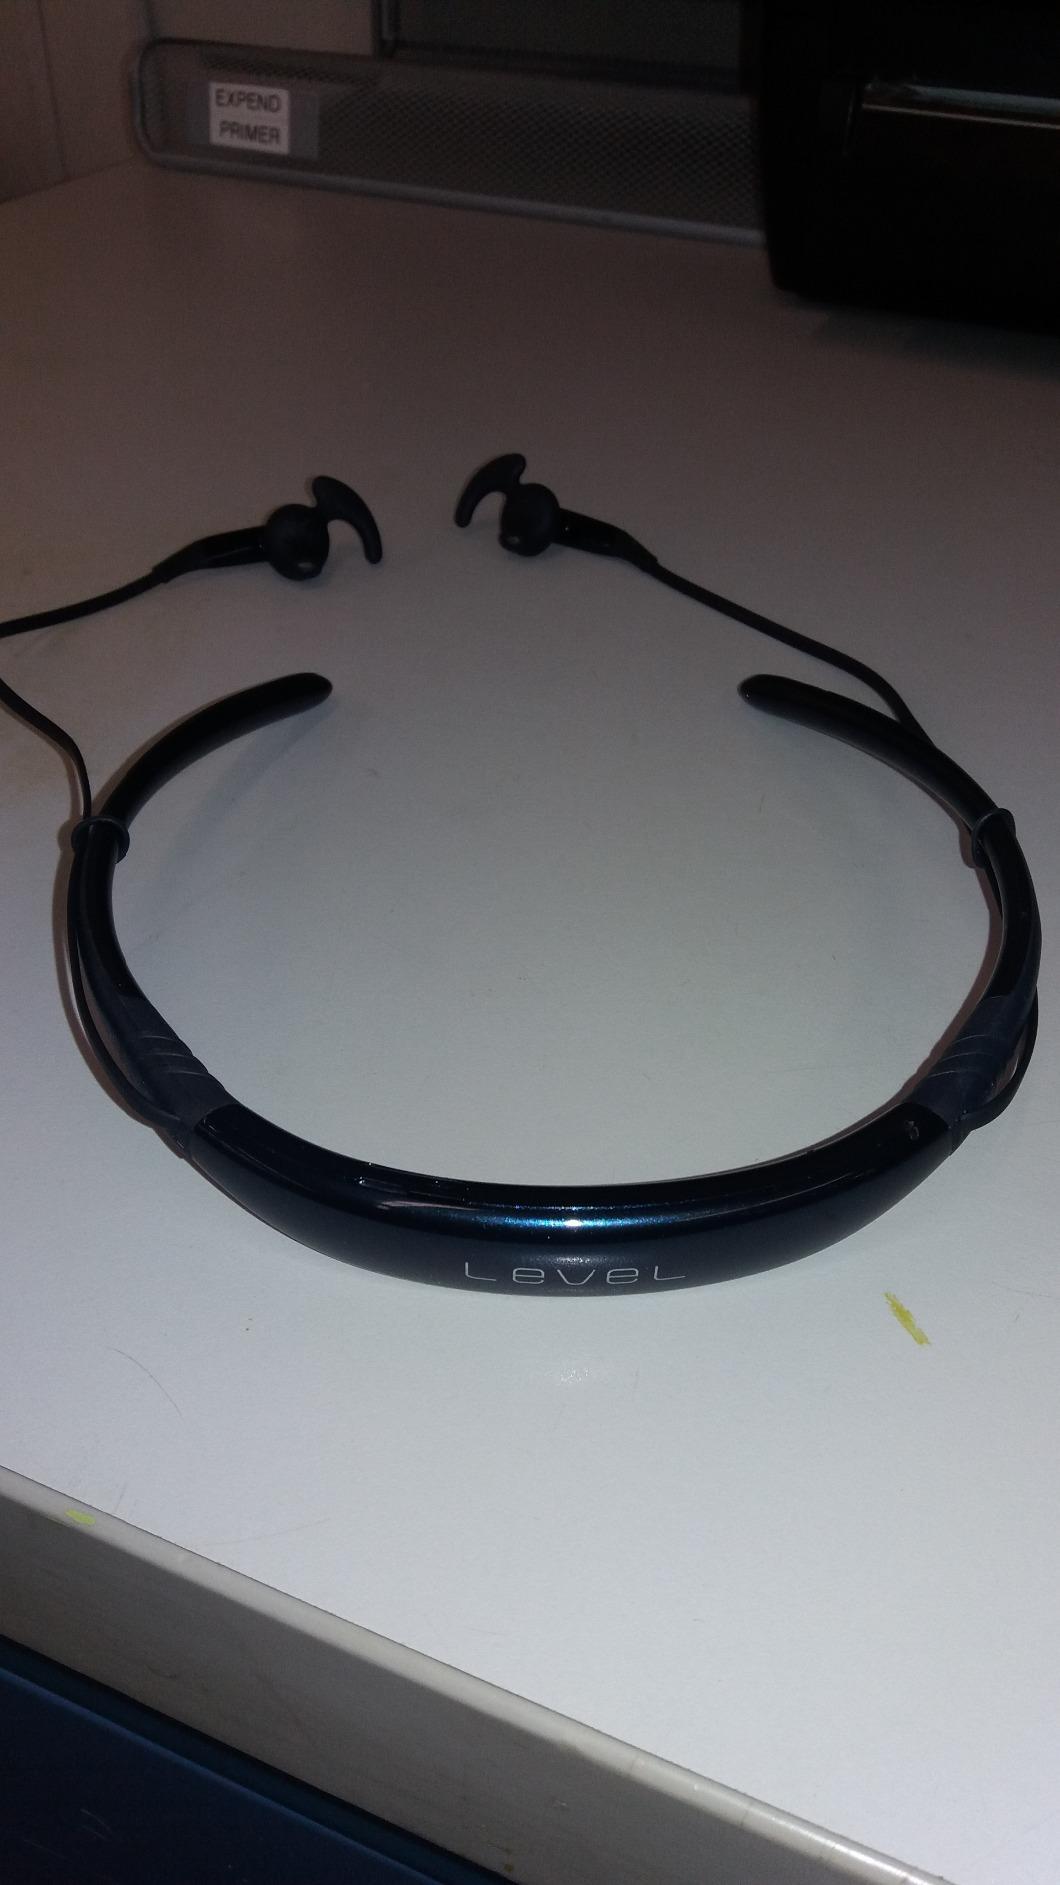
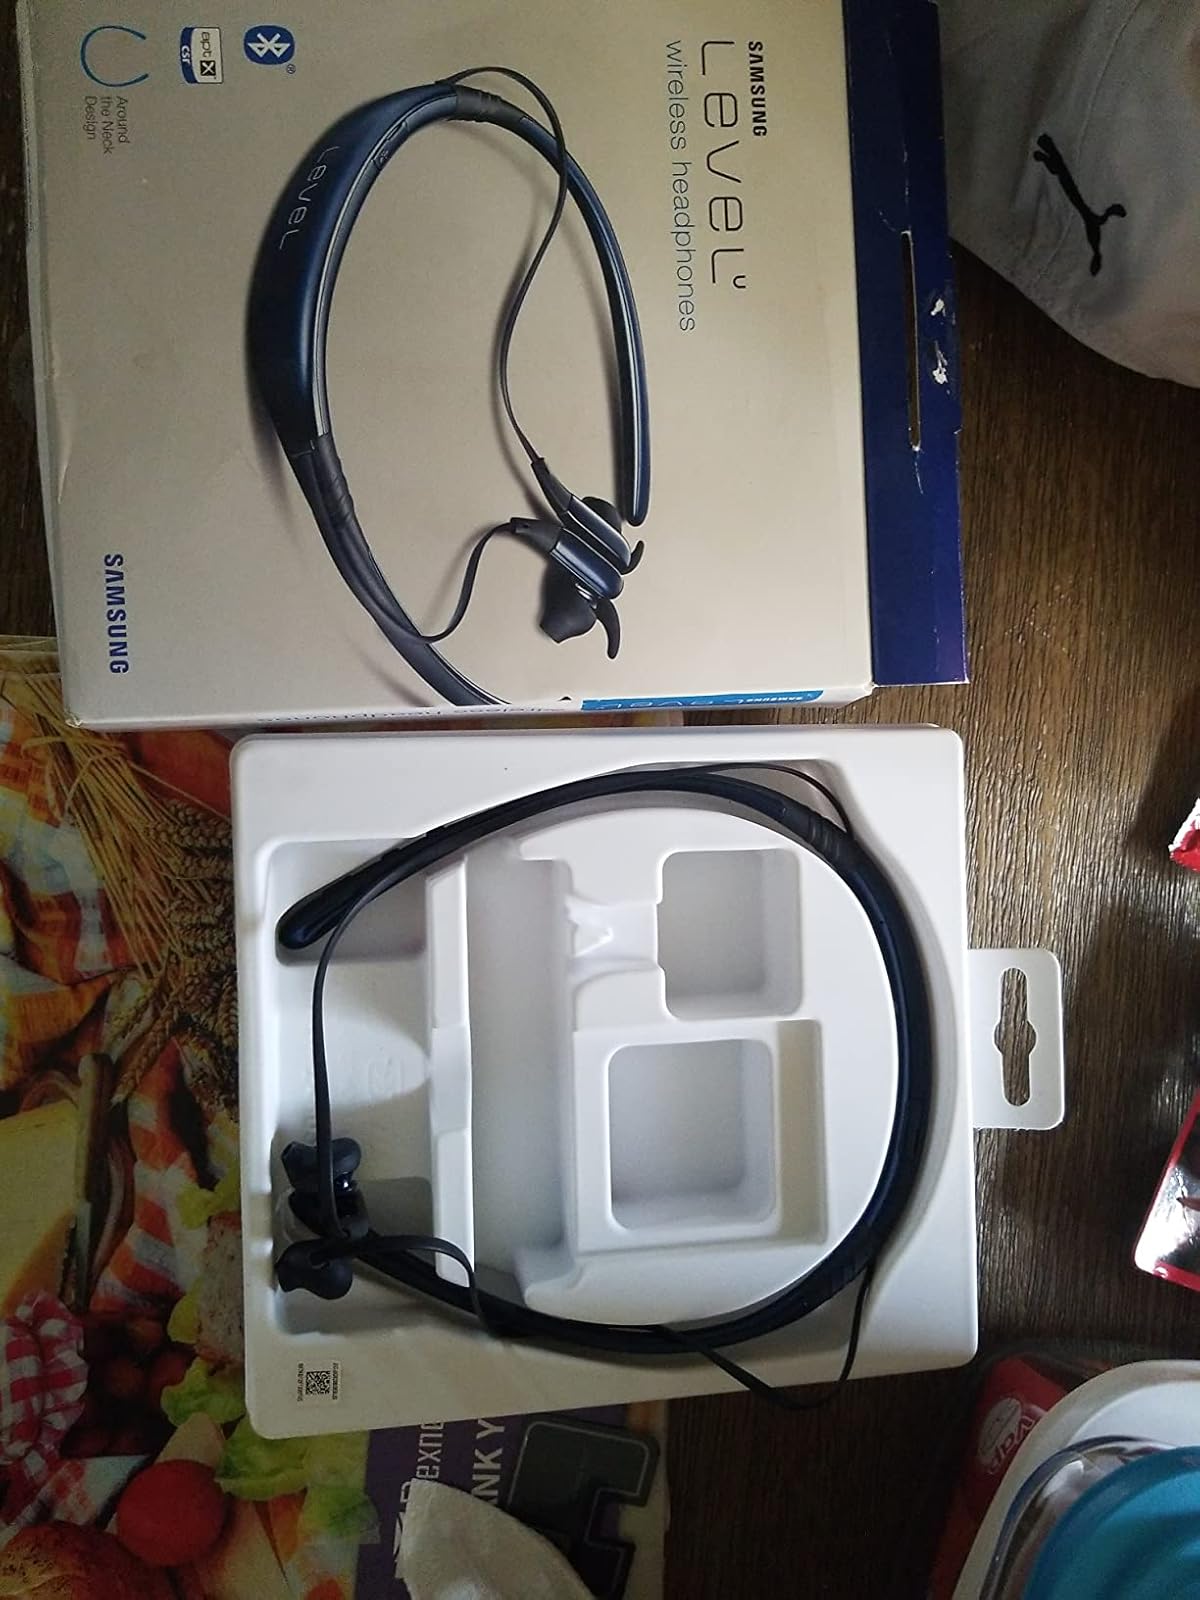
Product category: headphones
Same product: yes